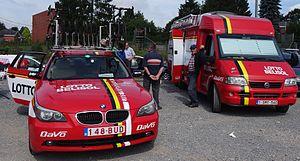
Reportage photographique réalisé le dimanche 22 juin à l'occasion du départ et de l'arrivée de la Flèche ardennaise 2014 à Herve, Belgique.
La saison 2014 de l'équipe cycliste Lotto-Belisol U23 est la huitième de cette équipe.